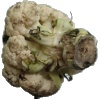
Label: Cauliflower 1